Kooringal, New South Wales

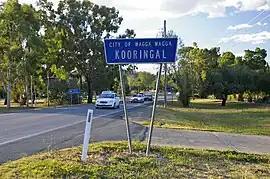
Suburb of Kooringal

Kooringal is a suburb of Wagga Wagga, New South Wales, Australia. Kooringal is thought to mean "Side of a Hill" in the Wiradjuri aboriginal language. Kooringal is located approximately 4 km from the CBD along Lake Albert Road. Kooringal is the basis for growth in the eastern section of Wagga Wagga. Kooringal High School, on Ziegler Avenue is the largest secondary school in Wagga Wagga. The Kooringal area is also home to other schools including Kooringal Public School, Sturt Public School and the Sacred Heart School. Kooringal has a large suburban shopping centre known as Kooringal Mall.